Jinzhou Museum (Dalian)

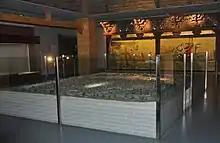
A model of the Walled Town in Jinzhou (Photo in the new museum)

The old Jinzhou Museum was established in 1928 during the time when Dalian, including Jinzhou, was Japan's leased territory, at the south gate of the walls (its current address: 61 Minzheng Street, 民主街61号) where there is now Xiangying Square (Chinese: 向应广场). It was part of the two-storeyed Jinzhou Town Hall.